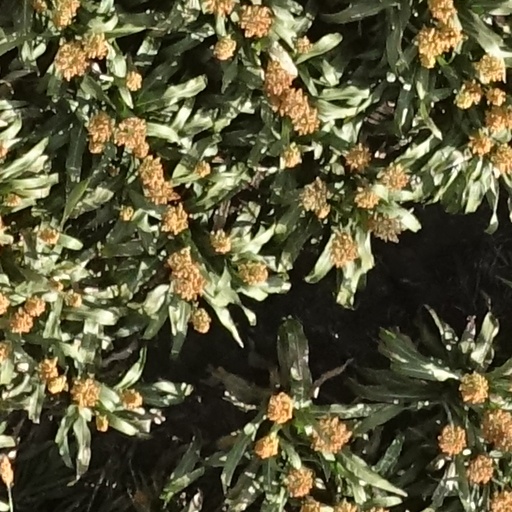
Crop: sorghum